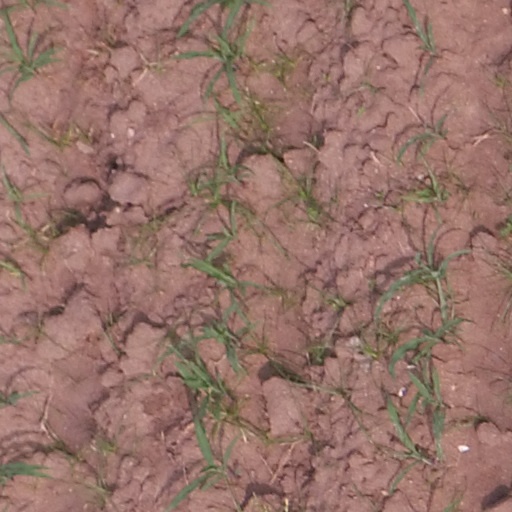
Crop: maize; corn